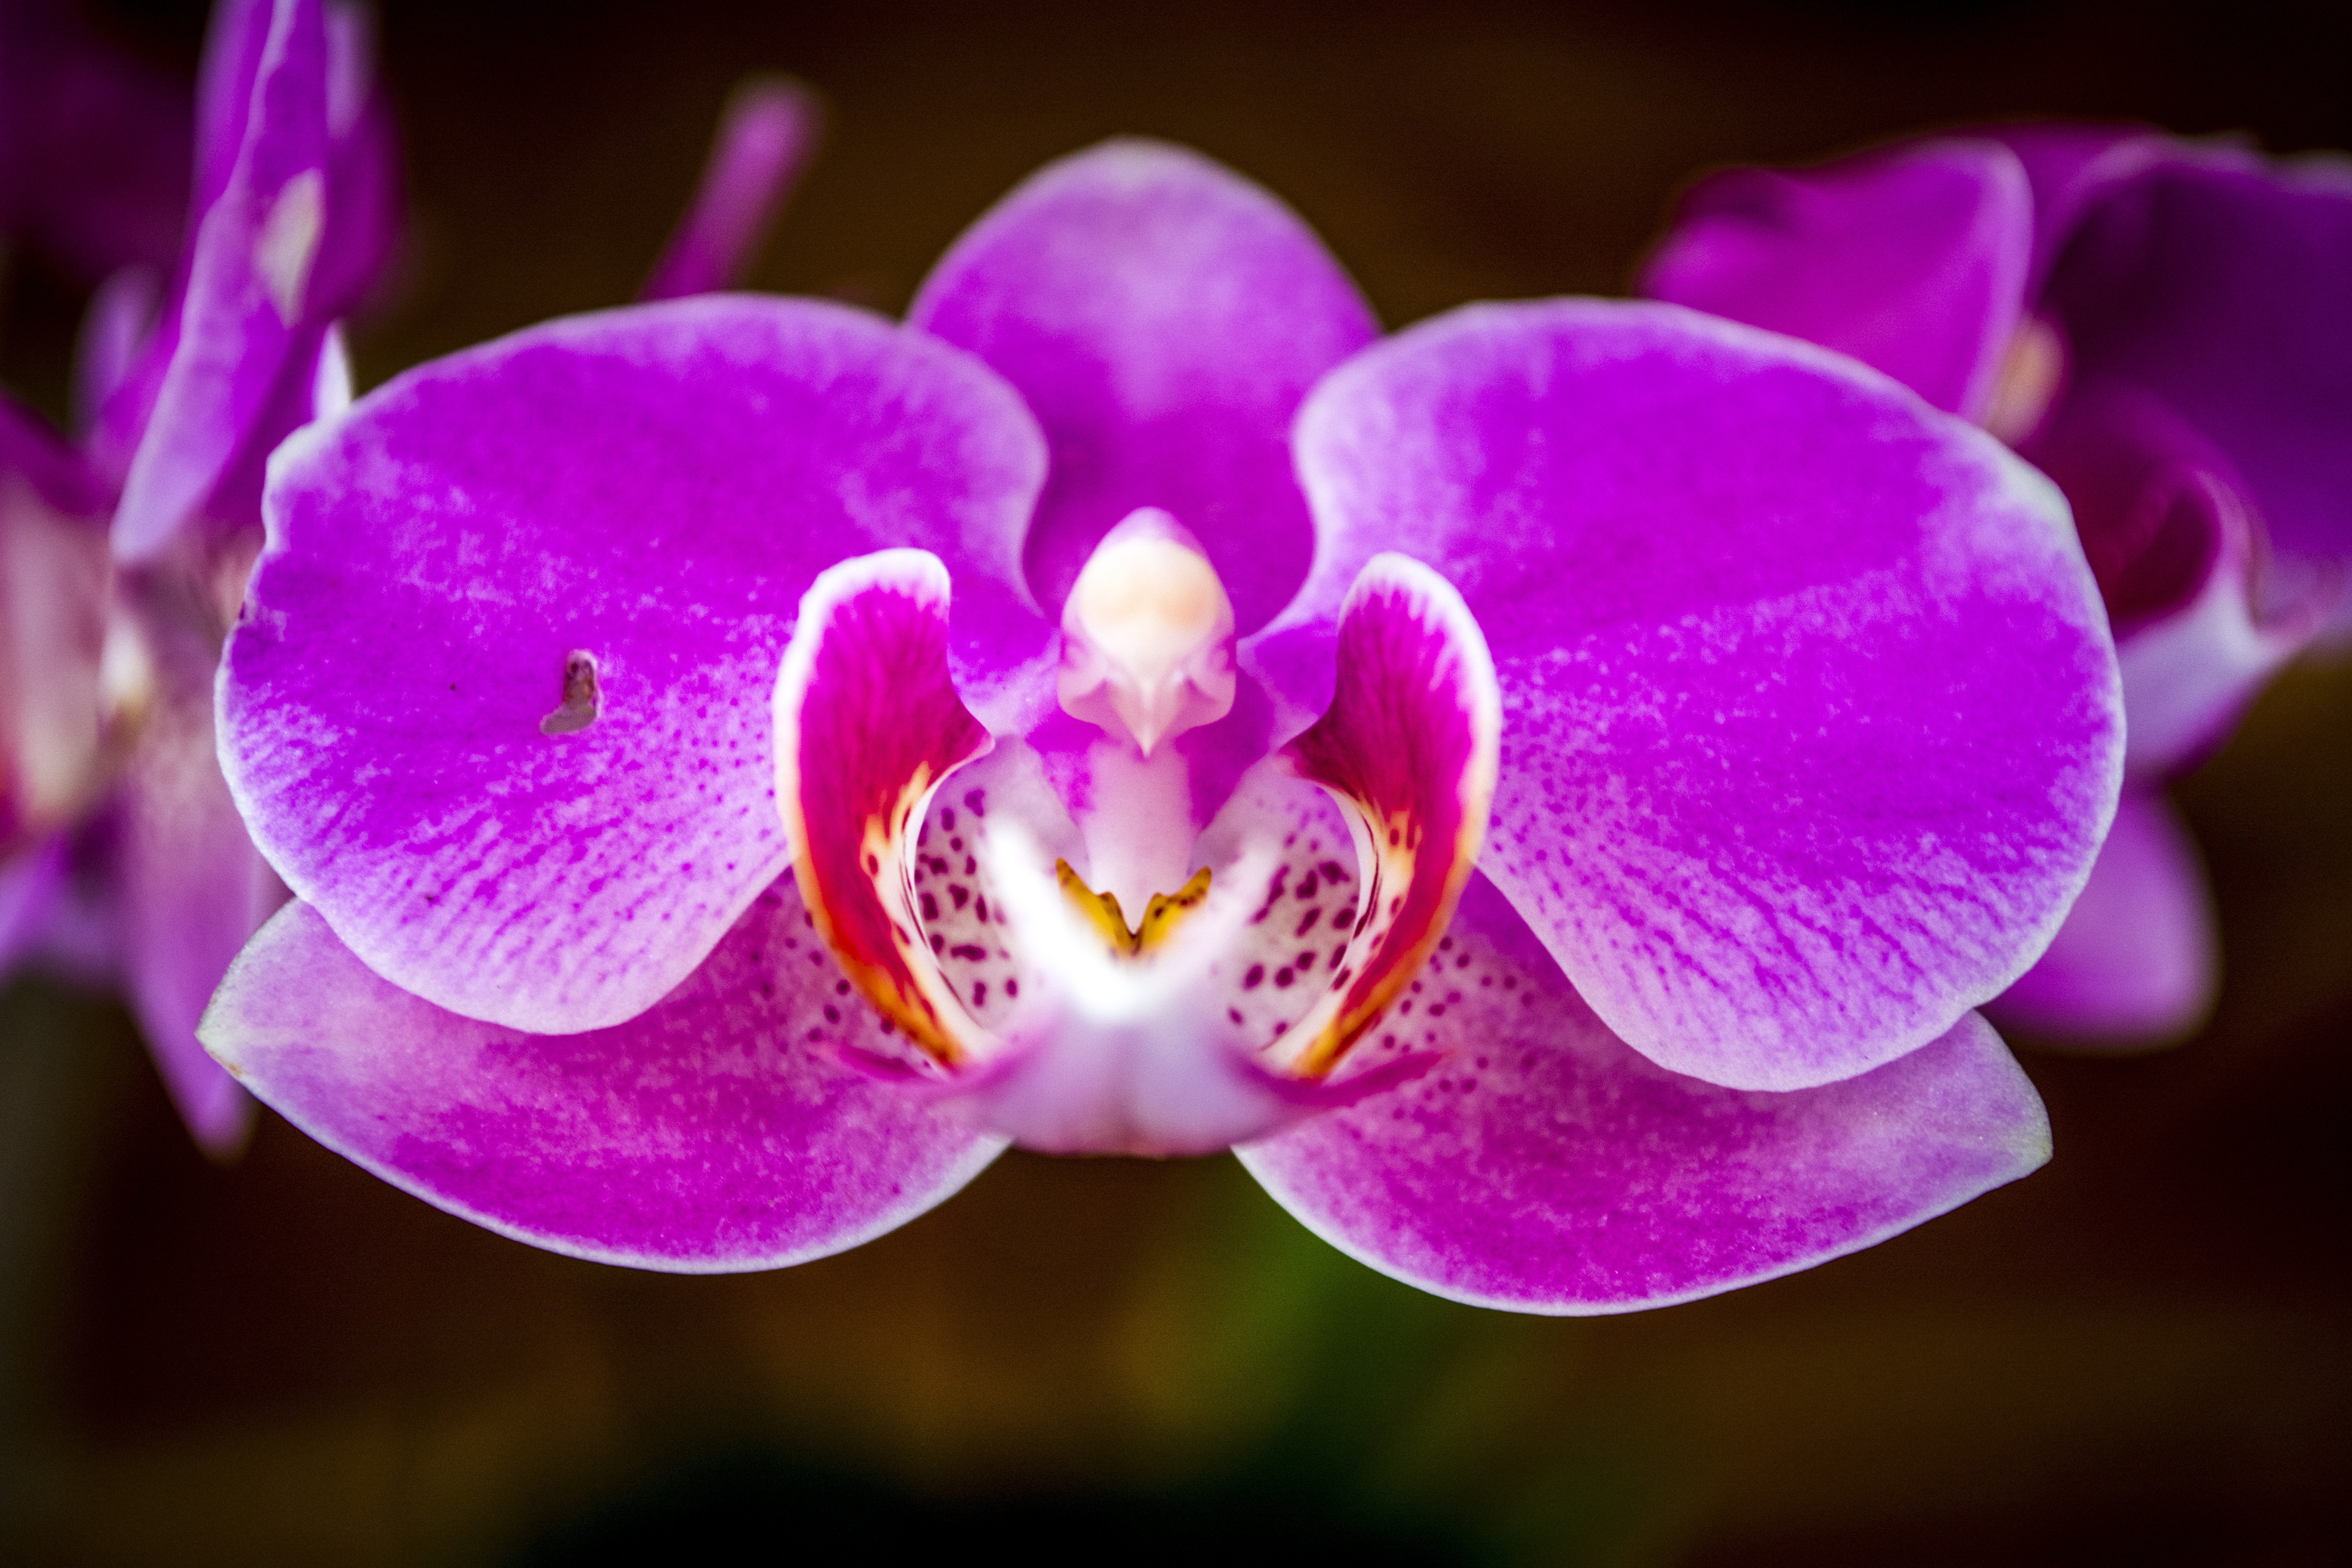
nature, blossom, plant, photography, flower, purple, petal, pink, flora, orchid, close up, macro photography, flowering plant, cattleya, land plant, moth orchid, christmas orchid, cattleya labiata, phalaenopsis equestris